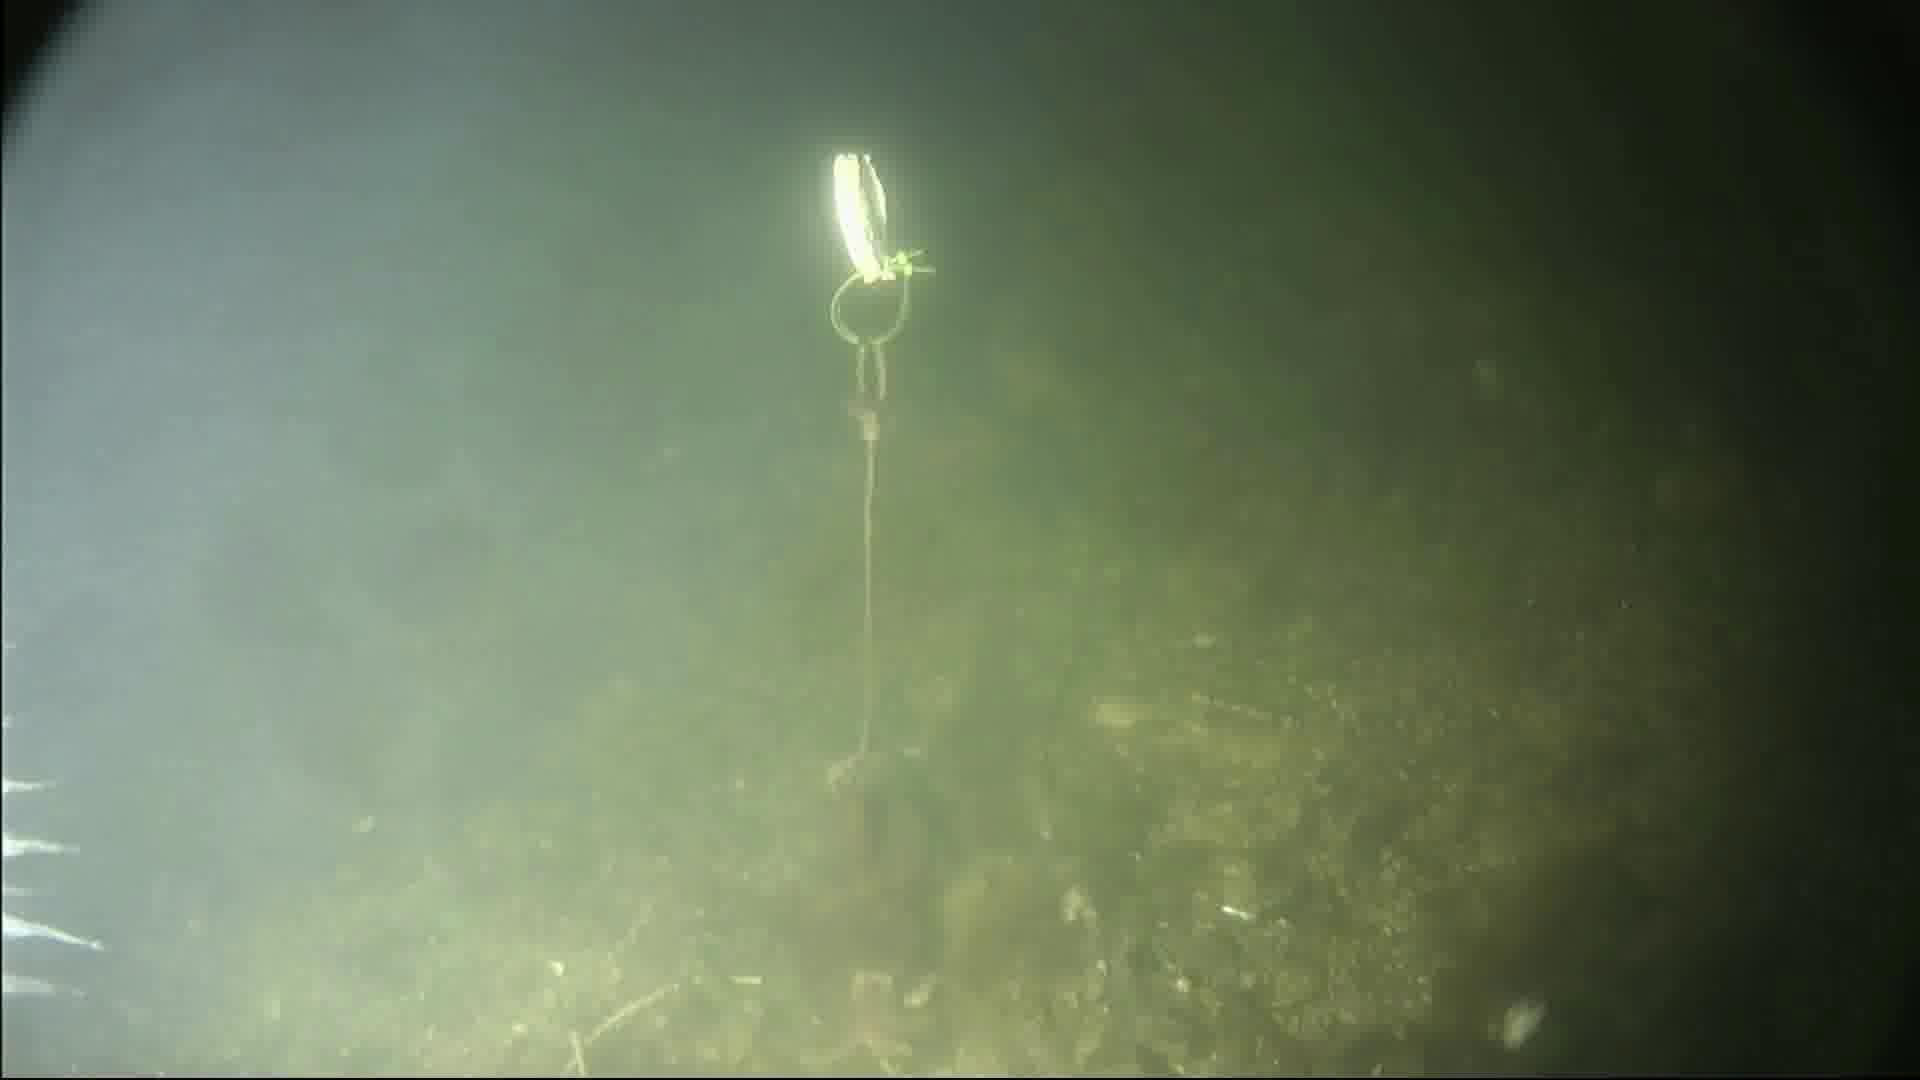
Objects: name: starfish
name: crab
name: small_fish